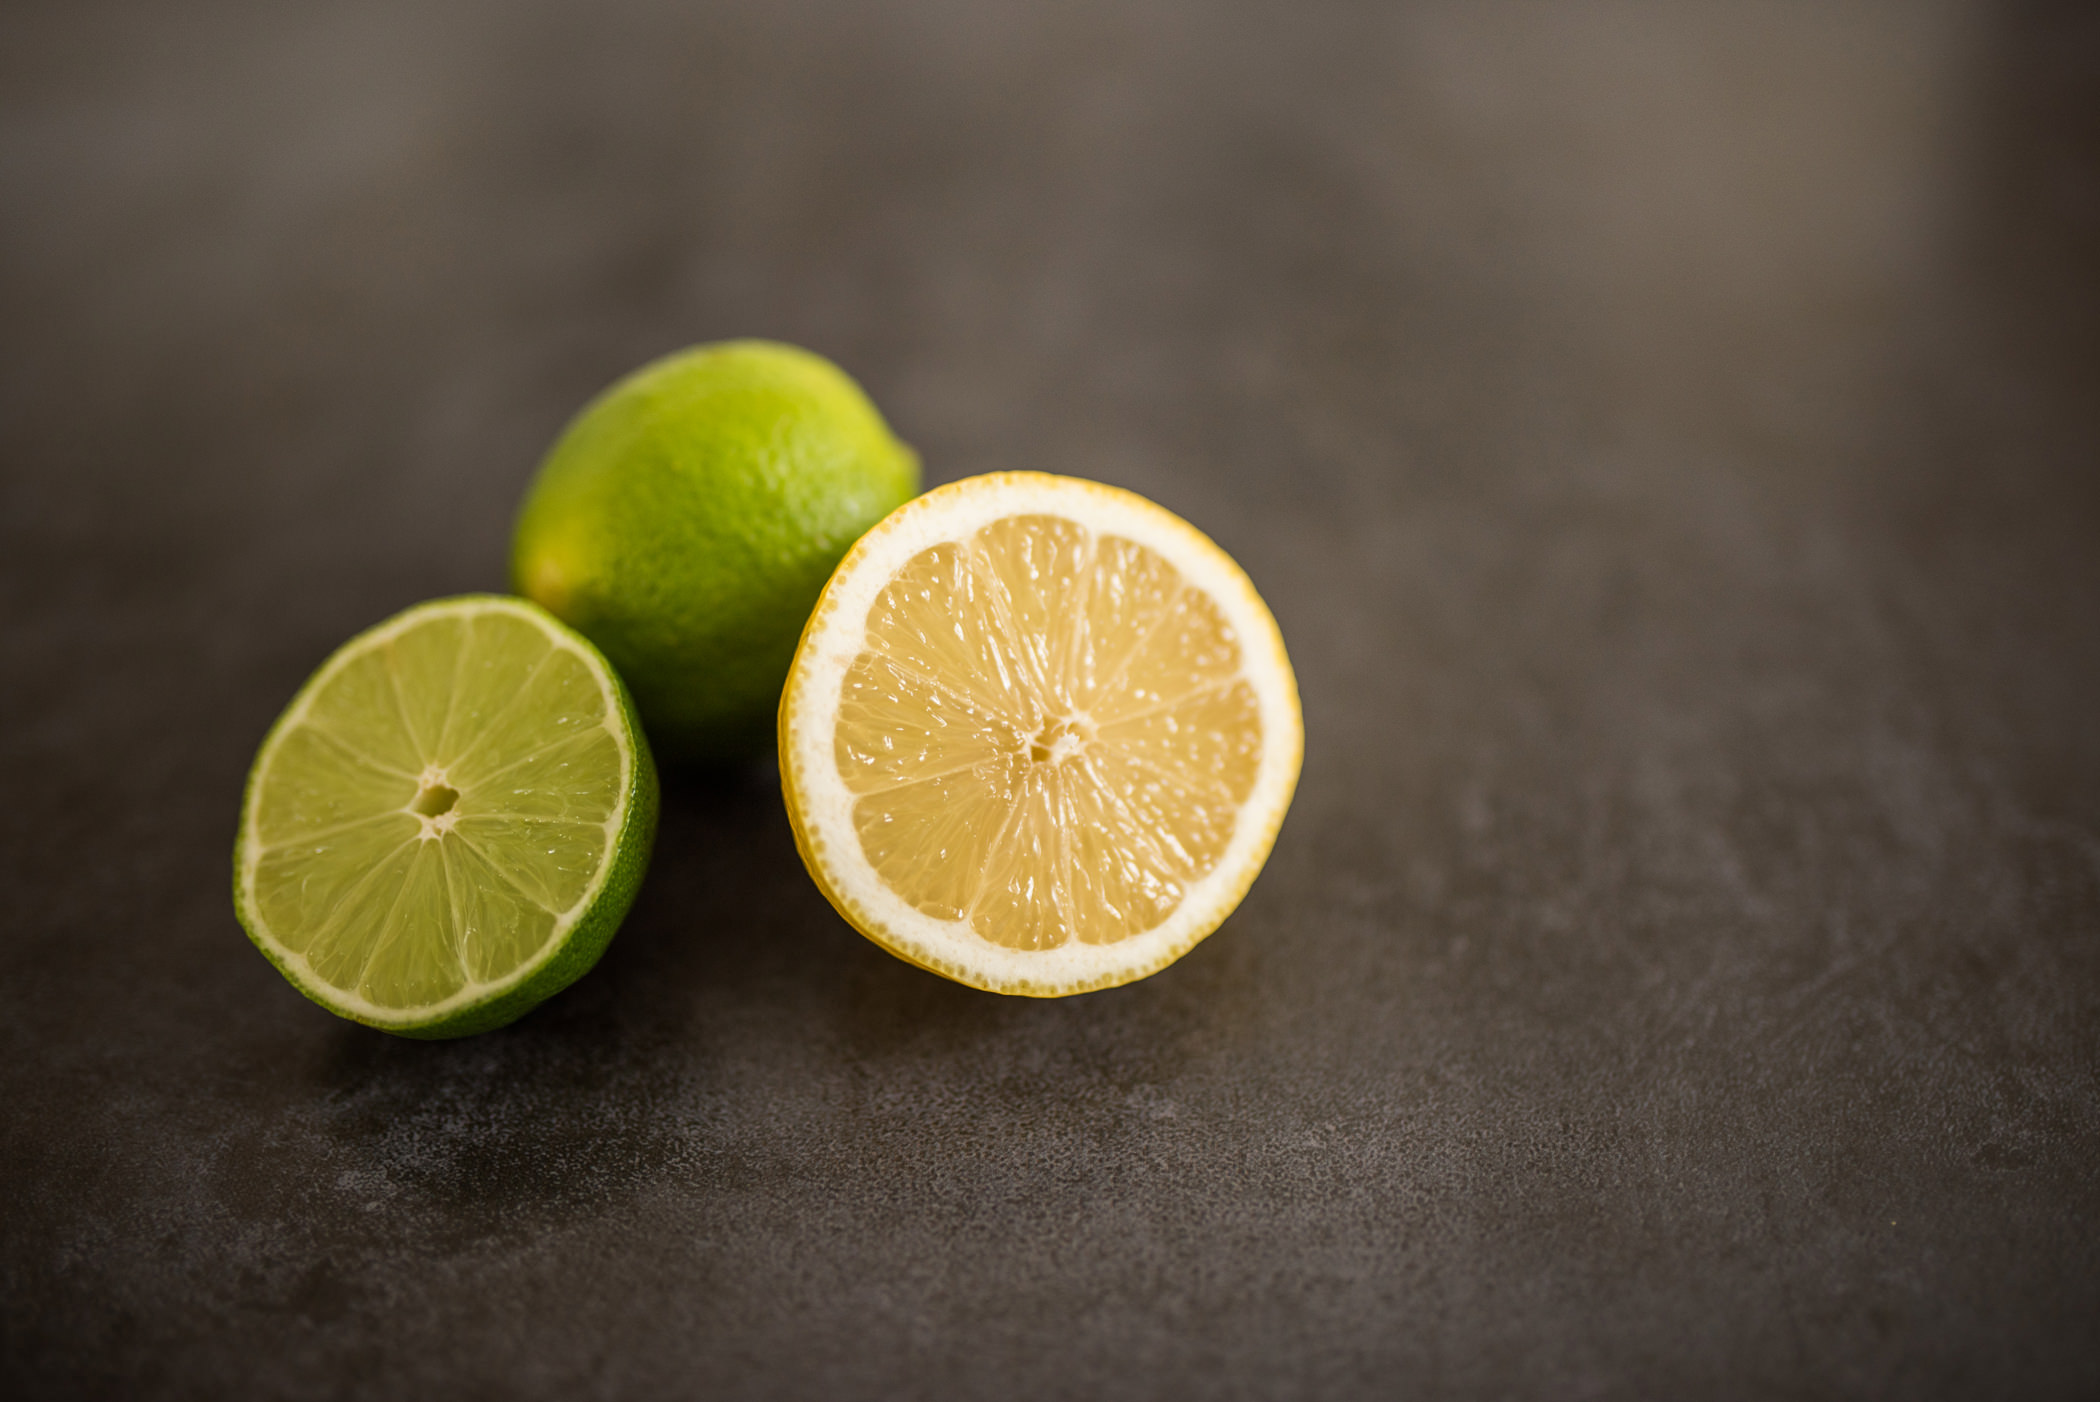
lime, key lime, persian lime, lemon, citrus, meyer lemon, sweet lemon, citron, fruit, citric acid, food, plant, lemon lime, still life, still life photography, photography, rangpur, bitter orange, produce, peel